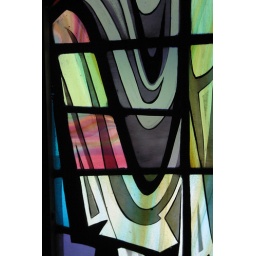
Stained glass windows designed and fabricated by Willet Studios (now Willet Hauser Architectural Glass, Inc.)